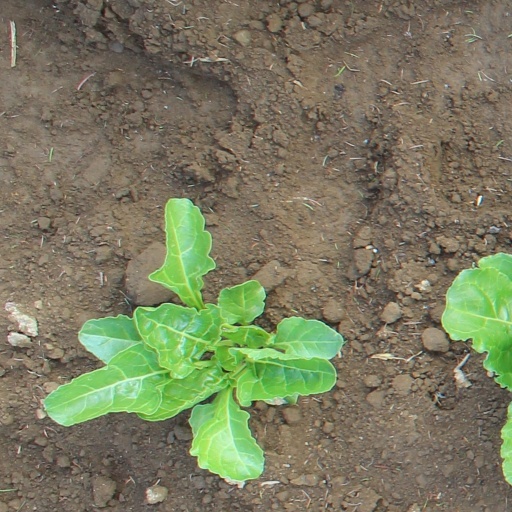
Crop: sugar beet